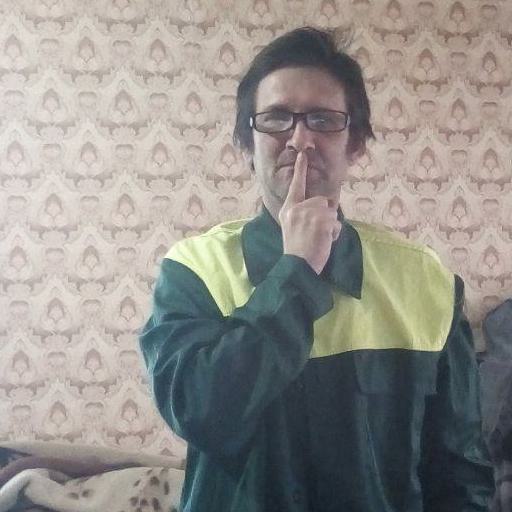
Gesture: mute